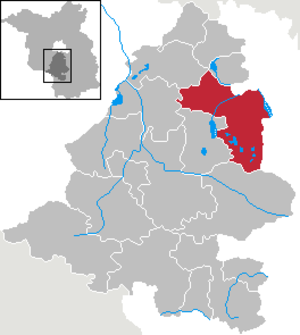
Zossen est une ville du Land de Brandebourg en Allemagne.